Gottfried von Cramm

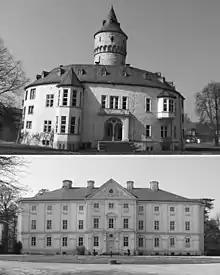
Castle Oelber, the family's summer estate, and Castle Brüggen, where Cramm grew up.

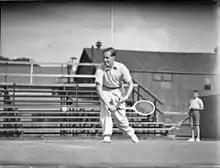
von Cramm at the 1937 Australian Championships

Member of an ancient German nobility, the third of the seven sons of Baron Burchard von Cramm (1874-1936), by his marriage to Countess Jutta (1888–1972), Cramm was born at the family estate, Schloss Nettlingen in Lower Saxony, Germany and grew up in Schloss Brüggen in Hildesheim, which his mother Jutta inherited in 1911.